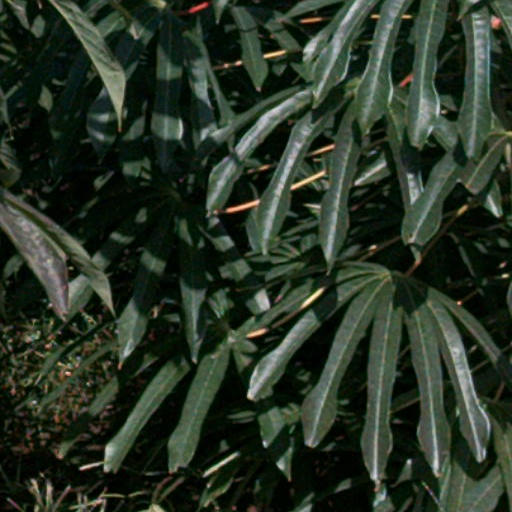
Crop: cassava